Bad Ems station

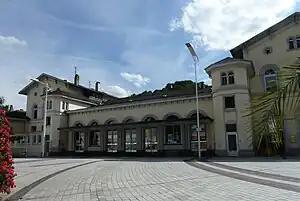
Station forecourt and station building

Bad Ems is a station in the town of Bad Ems in the German state of Rhineland-Palatinate. It is on the Lahntal railway (Koblenz–Wetzlar). The entrance building is heritage-listed.